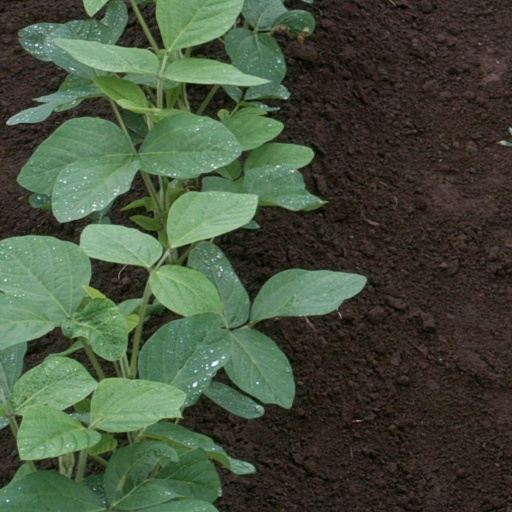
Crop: soybean